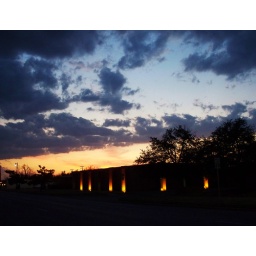
Lights in the library window look like those October candy corns to me.